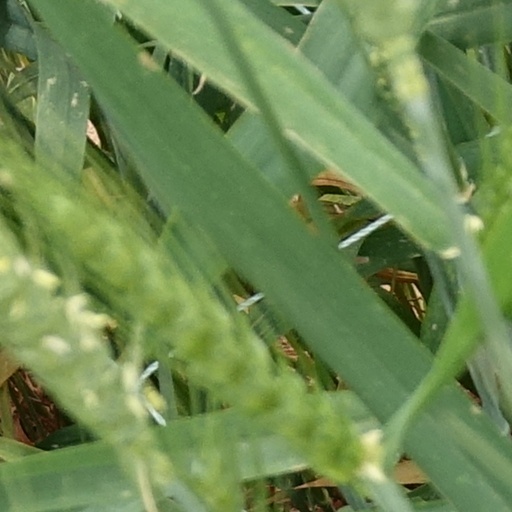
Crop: wheat